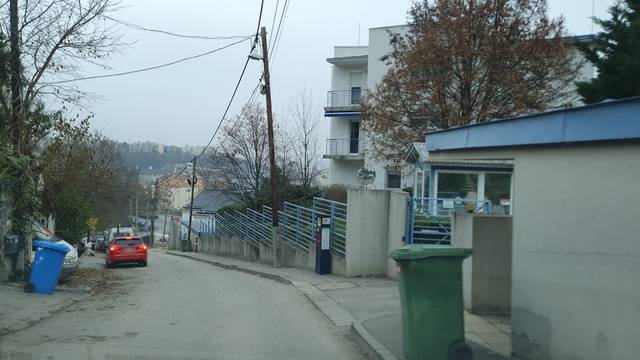
Region: Hungary
Coordinates: 47.526, 19.031